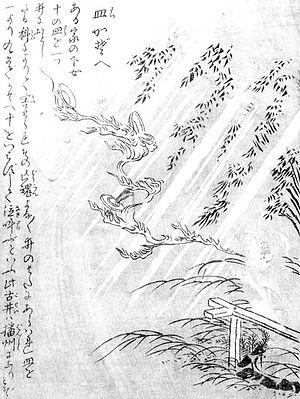
Konjaku gazu zoku hyakki est le deuxième livre de l'artiste japonais Toriyama Sekien de la célèbre série Gazu Hyakki Yagyō publiée ca. 1779. Ces albums sont des bestiaires surnaturels, collections de fantômes, d'esprits, d'apparitions et de monstres, dont beaucoup proviennent de la littérature, du folklore et d'autres arts japonais. Ces œuvres ont exercé une profonde influence sur l'imagerie yōkai ultérieure au Japon.
Un onibi est une espèce de kaika de la mythologie japonaise. Selon le folklore, ce sont des esprits nés des cadavres humains et animaux, qui passent pour être des gens devenus amers qui se sont transformés en feu et apparaissent à l'occasion. Parfois les expressions feu follet ou citrouille-lanterne sont traduites en japonais pour resituer le sens du terme onibi.